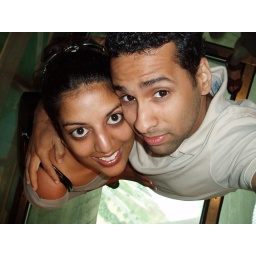
standing 550 meters in the sky